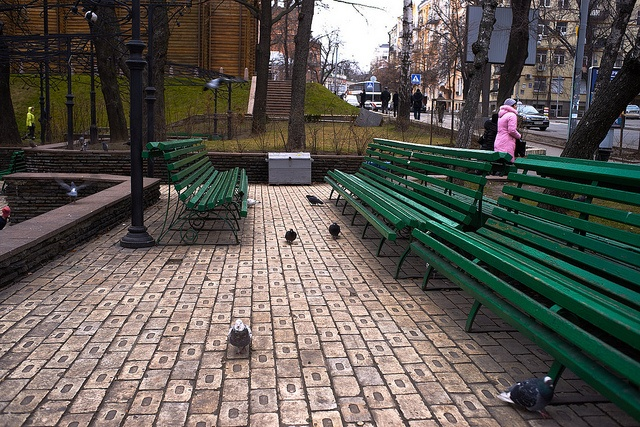
Birds are walking by green benches on a brick sidewalk.
Several birds walking around an area with benches and tree's.
The pigeons are walking around in the park around the benches.
THERE ARE PEOPLE THAT WALKING IN THE STREET
A view of a park and some benches with birds on the ground.